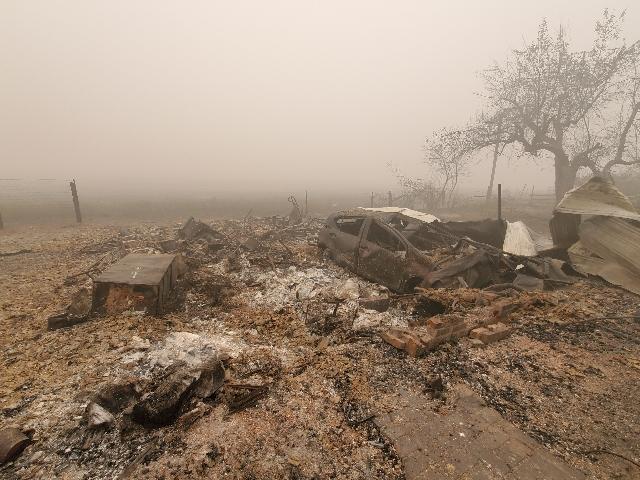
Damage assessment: destroyed